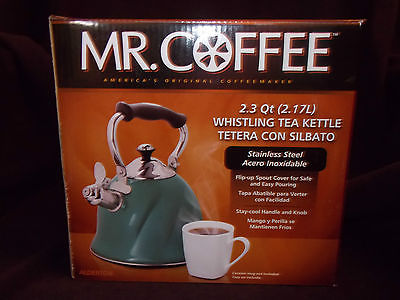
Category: kettle